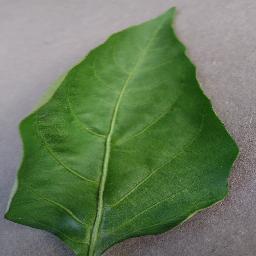
Label: Pepper,_bell___healthy